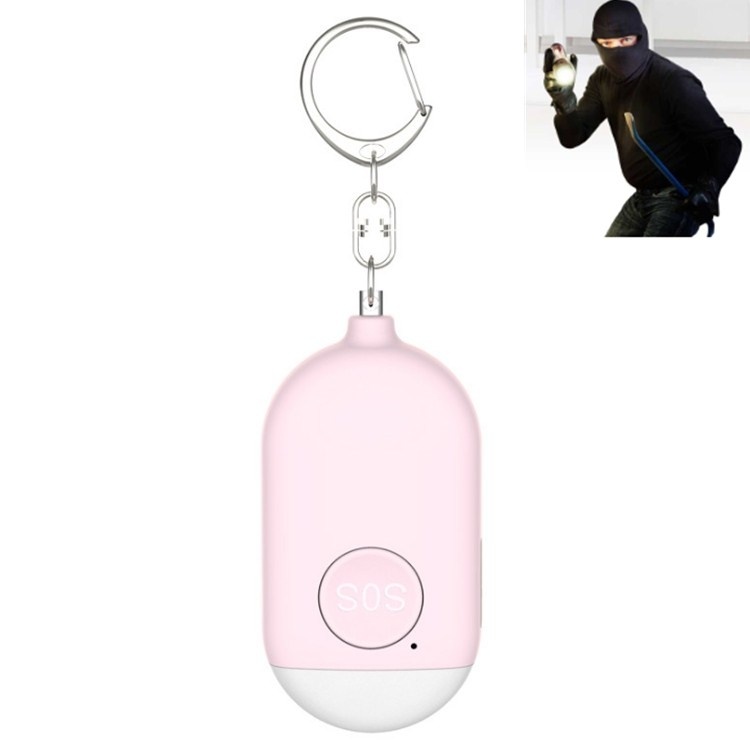
130dB IP44 Waterproof Rechargeable Anti-wolf Alarm Flashlight Intelligent Personal Alarm, English Packaging(Pink)
1. Material: PC+ABS (shell) 2. Volume: 130 dB 3. Battery capacity: 130 mAh 4. Lighting time: about 150 minutes 5. Dimensions: 70x36x17 mm 6. Net weight: 30g 7. Two alarm methods: pull out the pull ring to emit a 120-decibel beep, press the SOS button twice to issue an international general siren. 8. LED lighting function + LED lights flashing to meet different needs 9. Rainproof design, protect you 24 hours without fear of wind and rain 10. Snap-on design, carry it with you on bags, keys, school bags, wallets and other personal belongings
Brand: MobSpares
Category: Sporting Goods > Outdoor Recreation > Camping & Hiking > Camping Lights & Lanterns